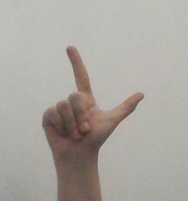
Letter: laam